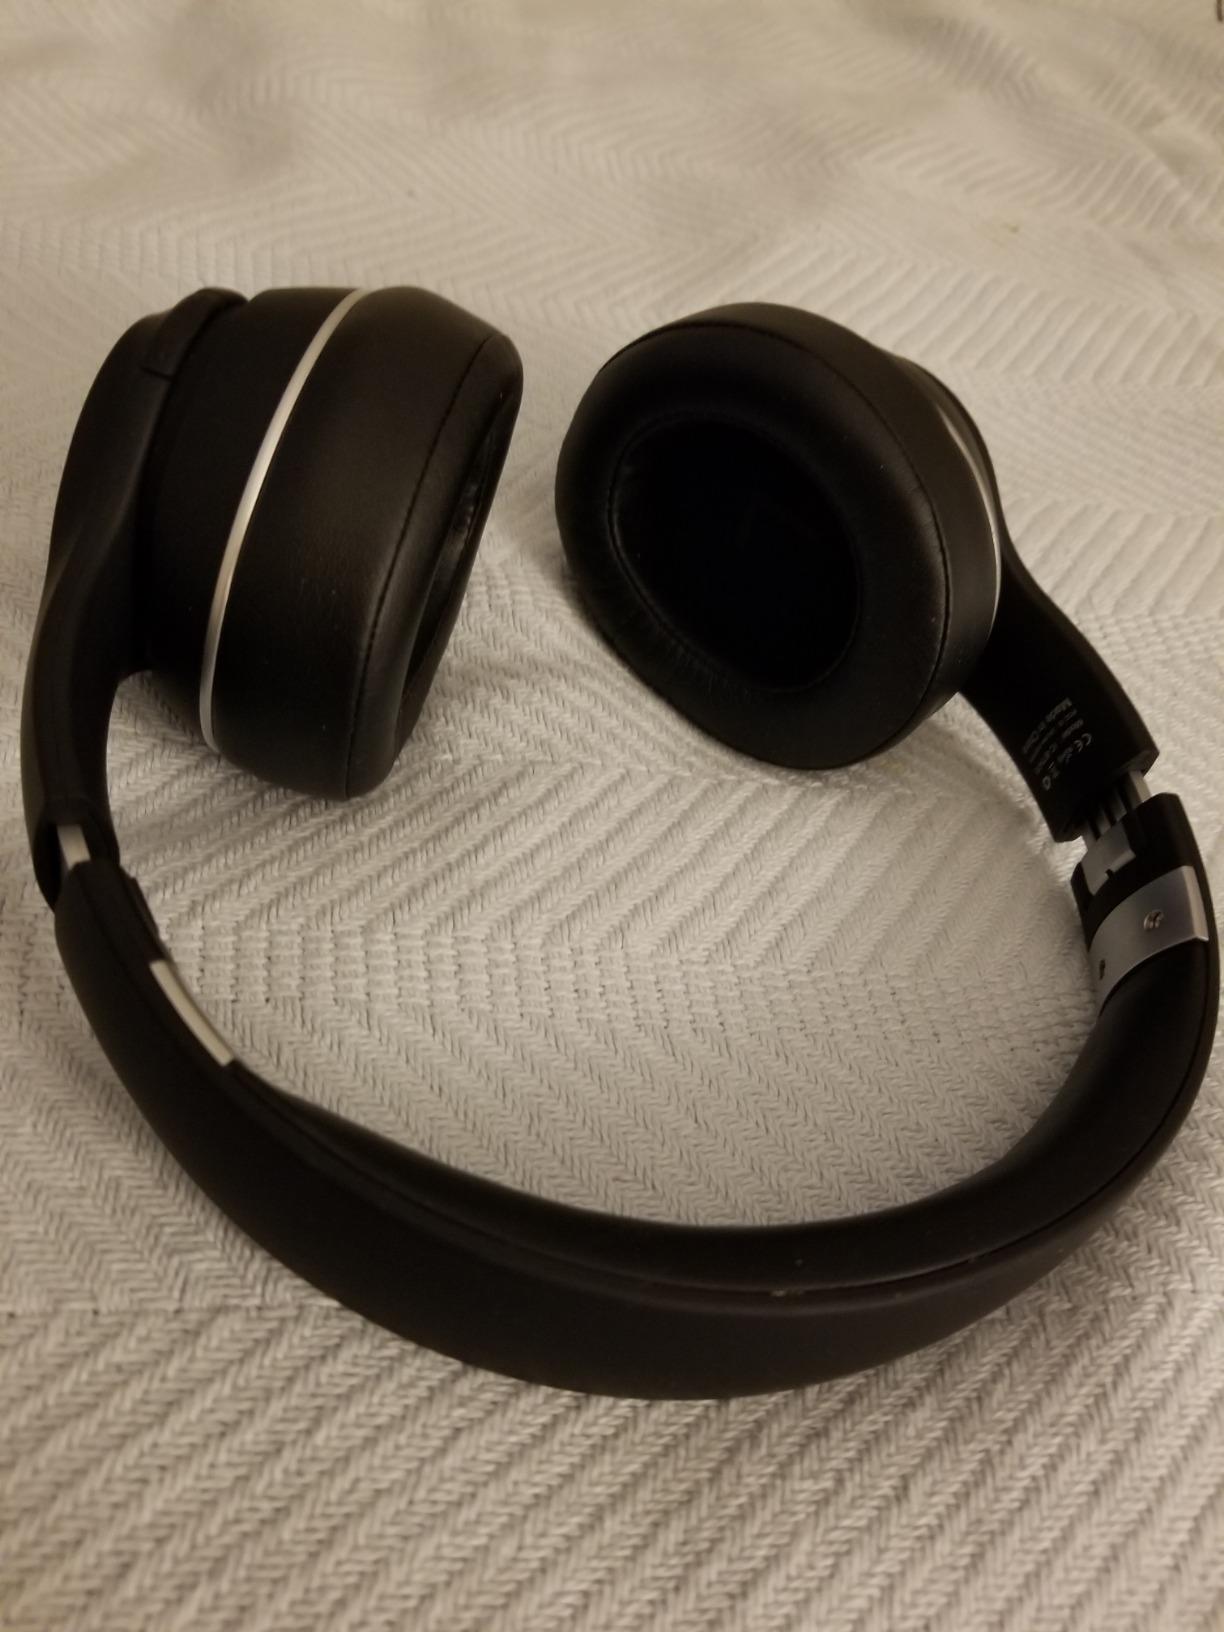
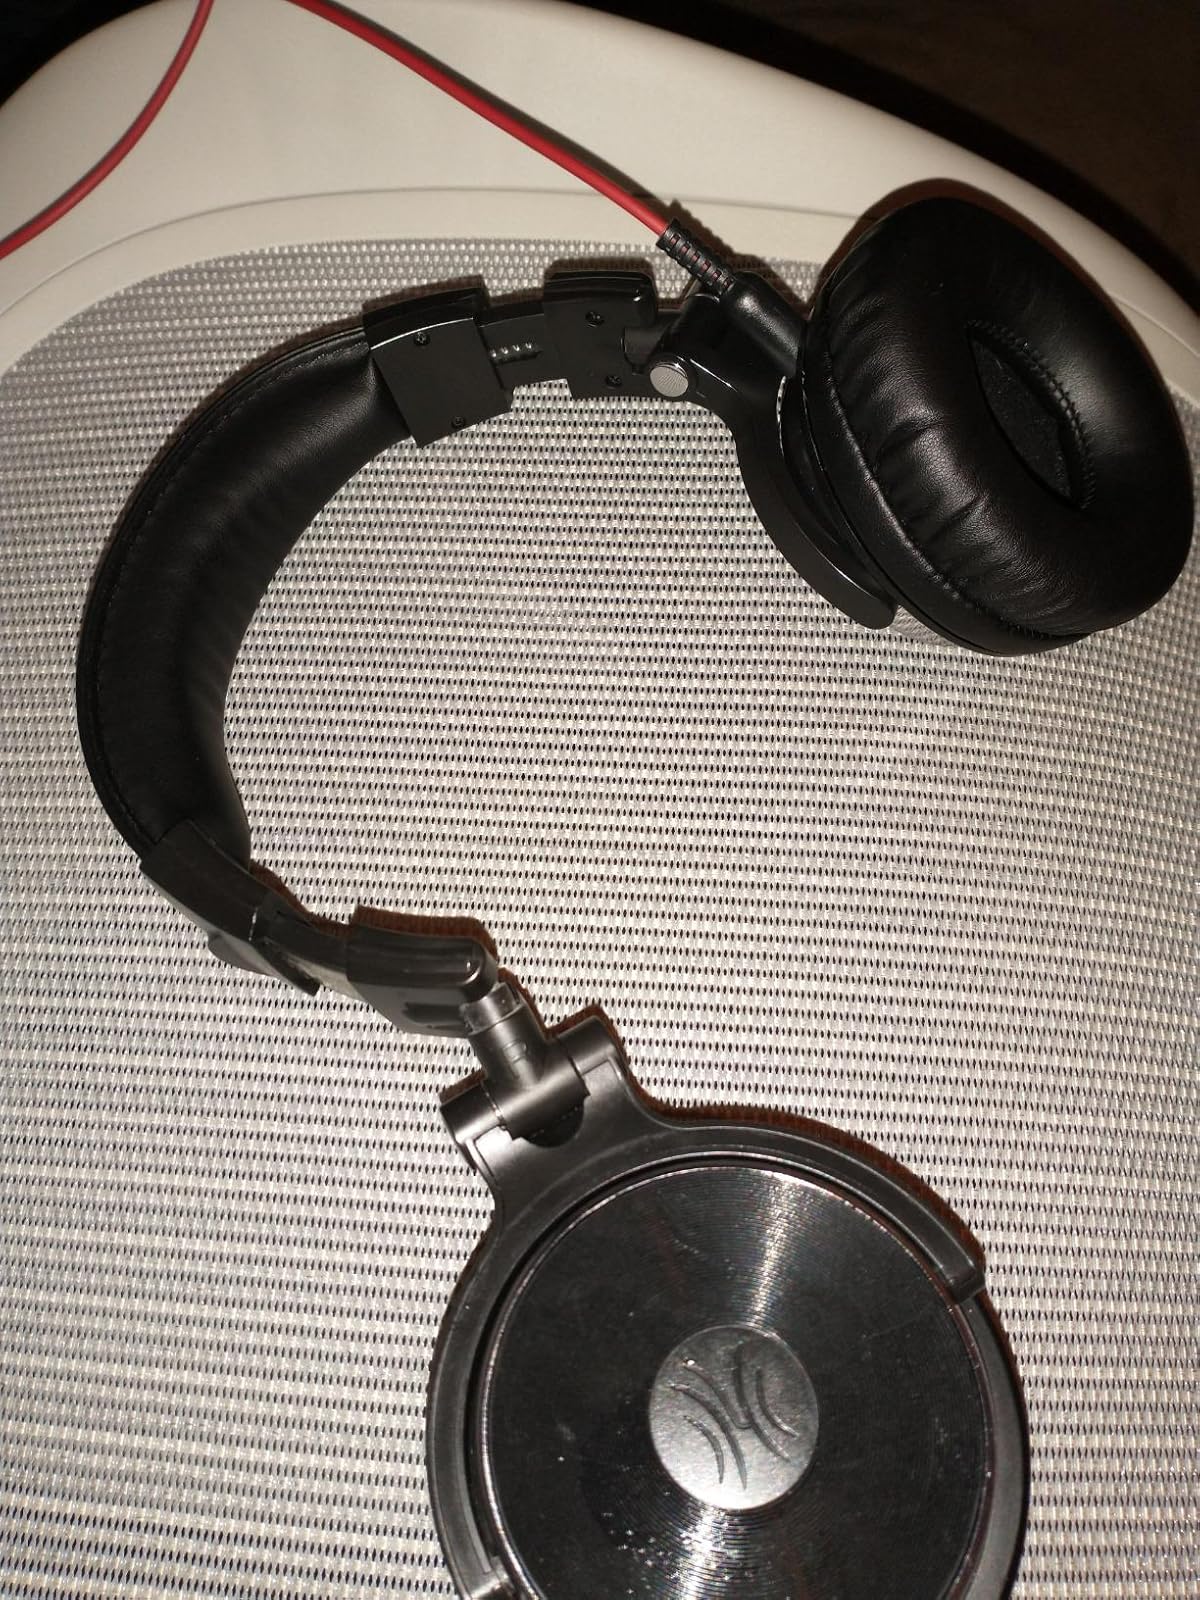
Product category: headphones
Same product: no